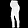
Label: Trouser